Jeep Wrangler (JK)

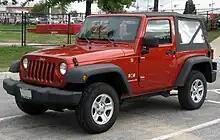
2009 Jeep Wrangler X 2-door soft-top

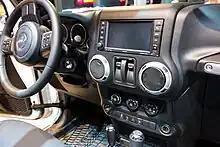
Interior

The Standard Wranglers are available in six trim packages (including 2 special editions). The Unlimited Wranglers are available in four trim packages (including 1 special edition). Most packages can be ordered with either hard or soft top, full or half doors ("Sport" and "Rubicon" only).